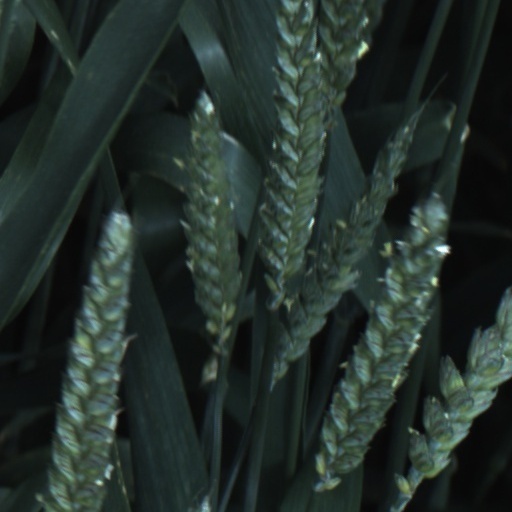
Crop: wheat